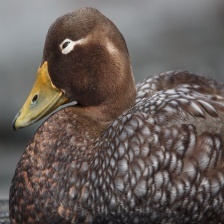
Species: STEAMER DUCK
Scientific name: TACHYERES
ImageNet parent category: drake